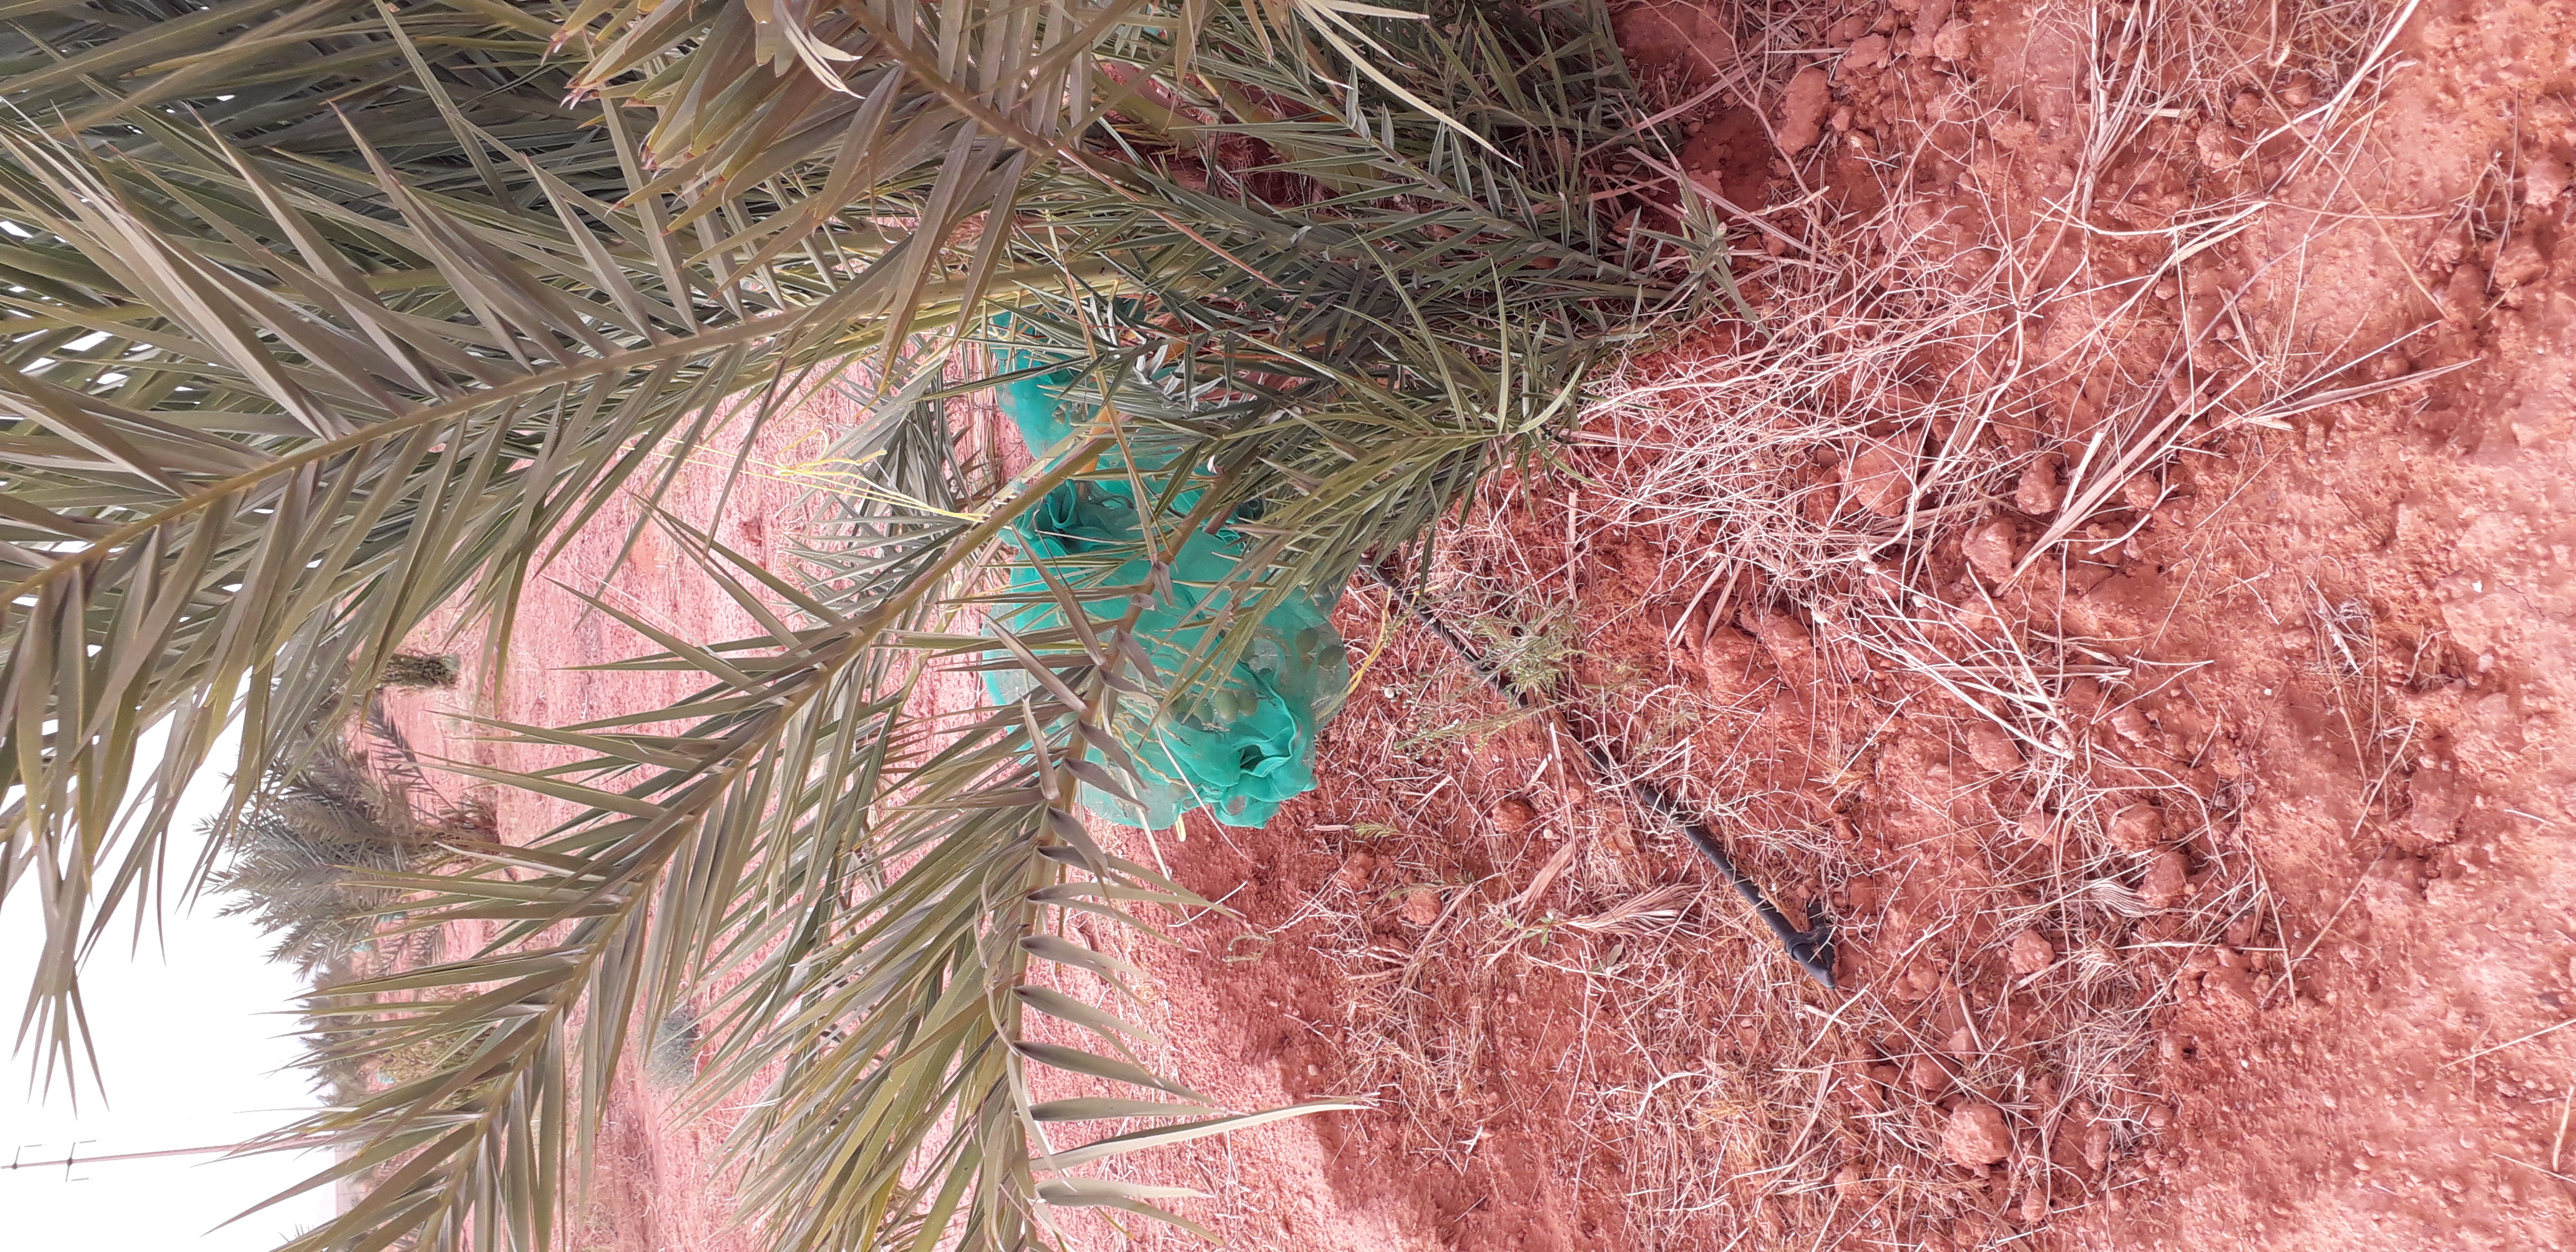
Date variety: kholt